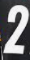
Number: 2